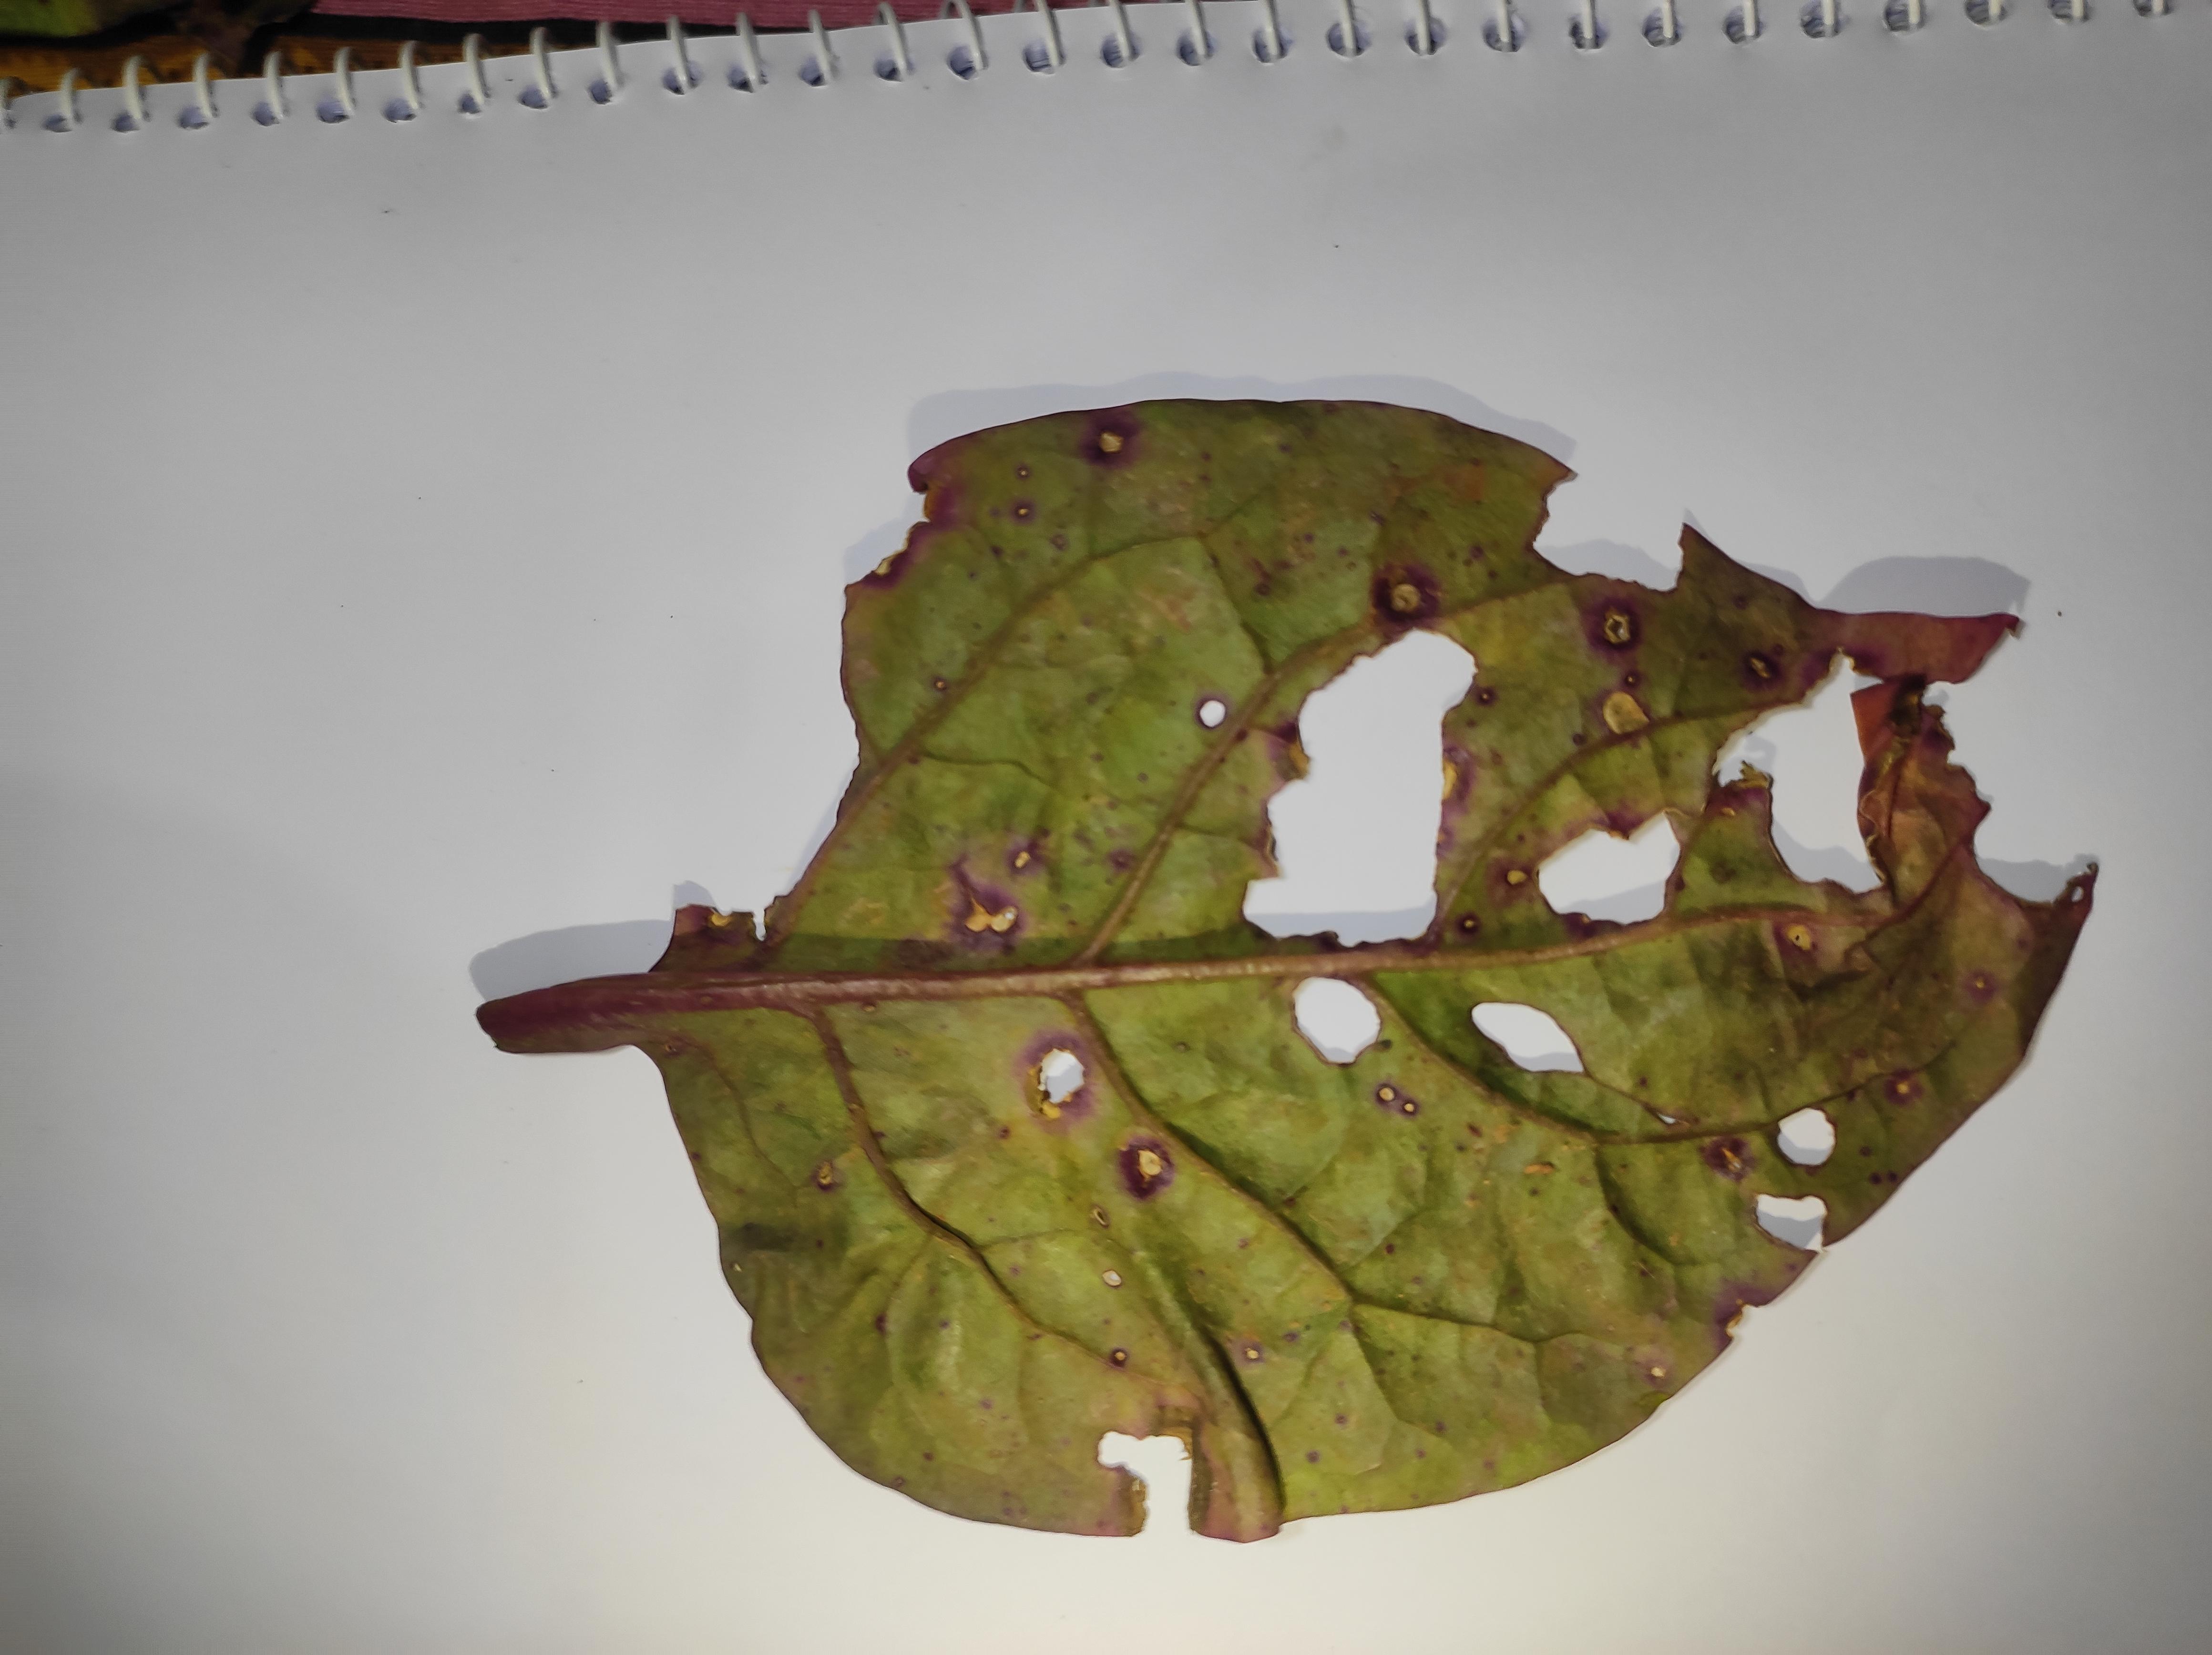
Label: straw_mite